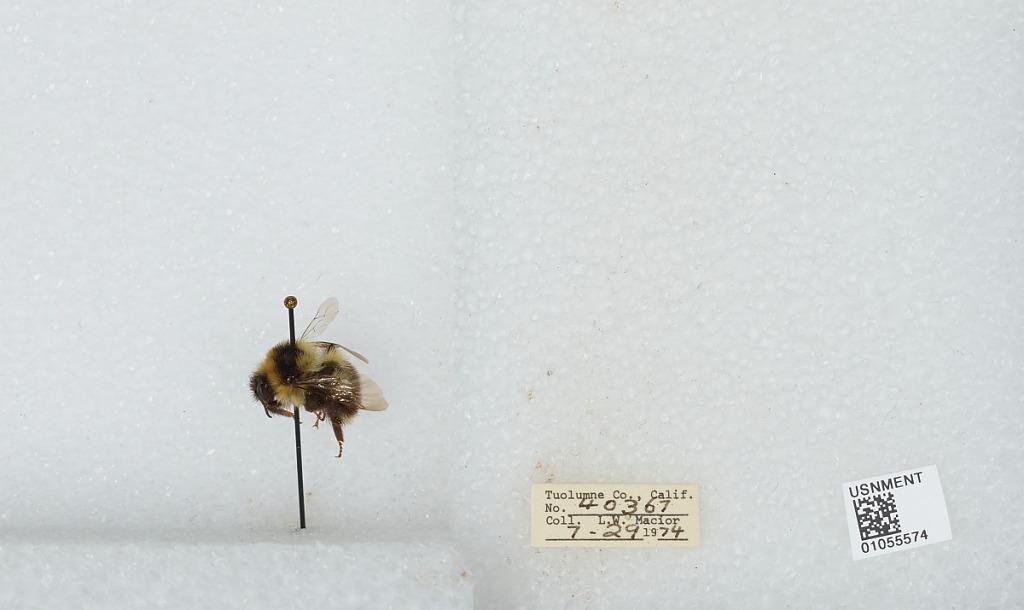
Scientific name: Bombus bifarius nearcticus
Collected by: L. Macior
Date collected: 1974-7-29
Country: United States
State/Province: California
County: Tuolumne
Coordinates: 38.02, -119.93